Taiping railway station

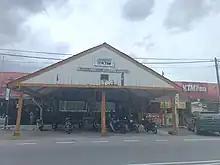
Old station building situated next to the new station

The first Taiping railway station was opened in 1885 and is situated where the King Edward VII Primary School now stands. The station was officiated by Sir Hugh Low. The station was the eastern terminus of the Taiping-Port Weld Railway Line, Malaysia's first railway line. The tracks of the line no longer exist as they were dismantled in the 1980s.